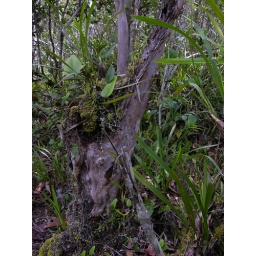
Tristaniopsis (Myrtaceae) or selunsur tree, dominant tree in the Kerangas forest